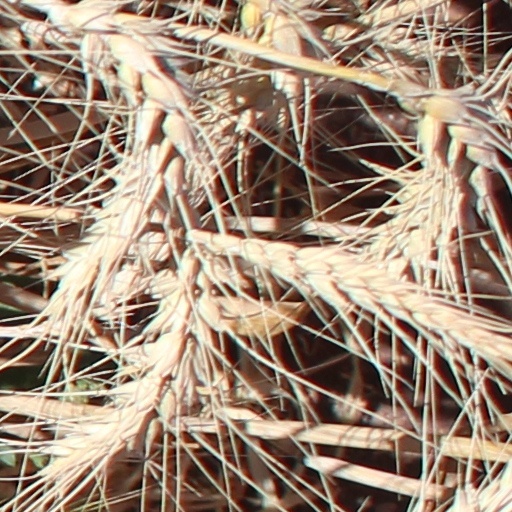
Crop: wheat